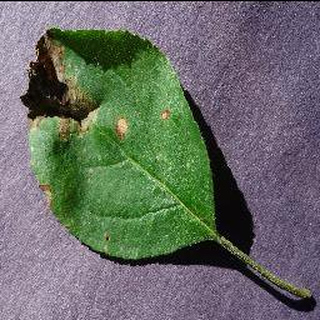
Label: apple_black_rot